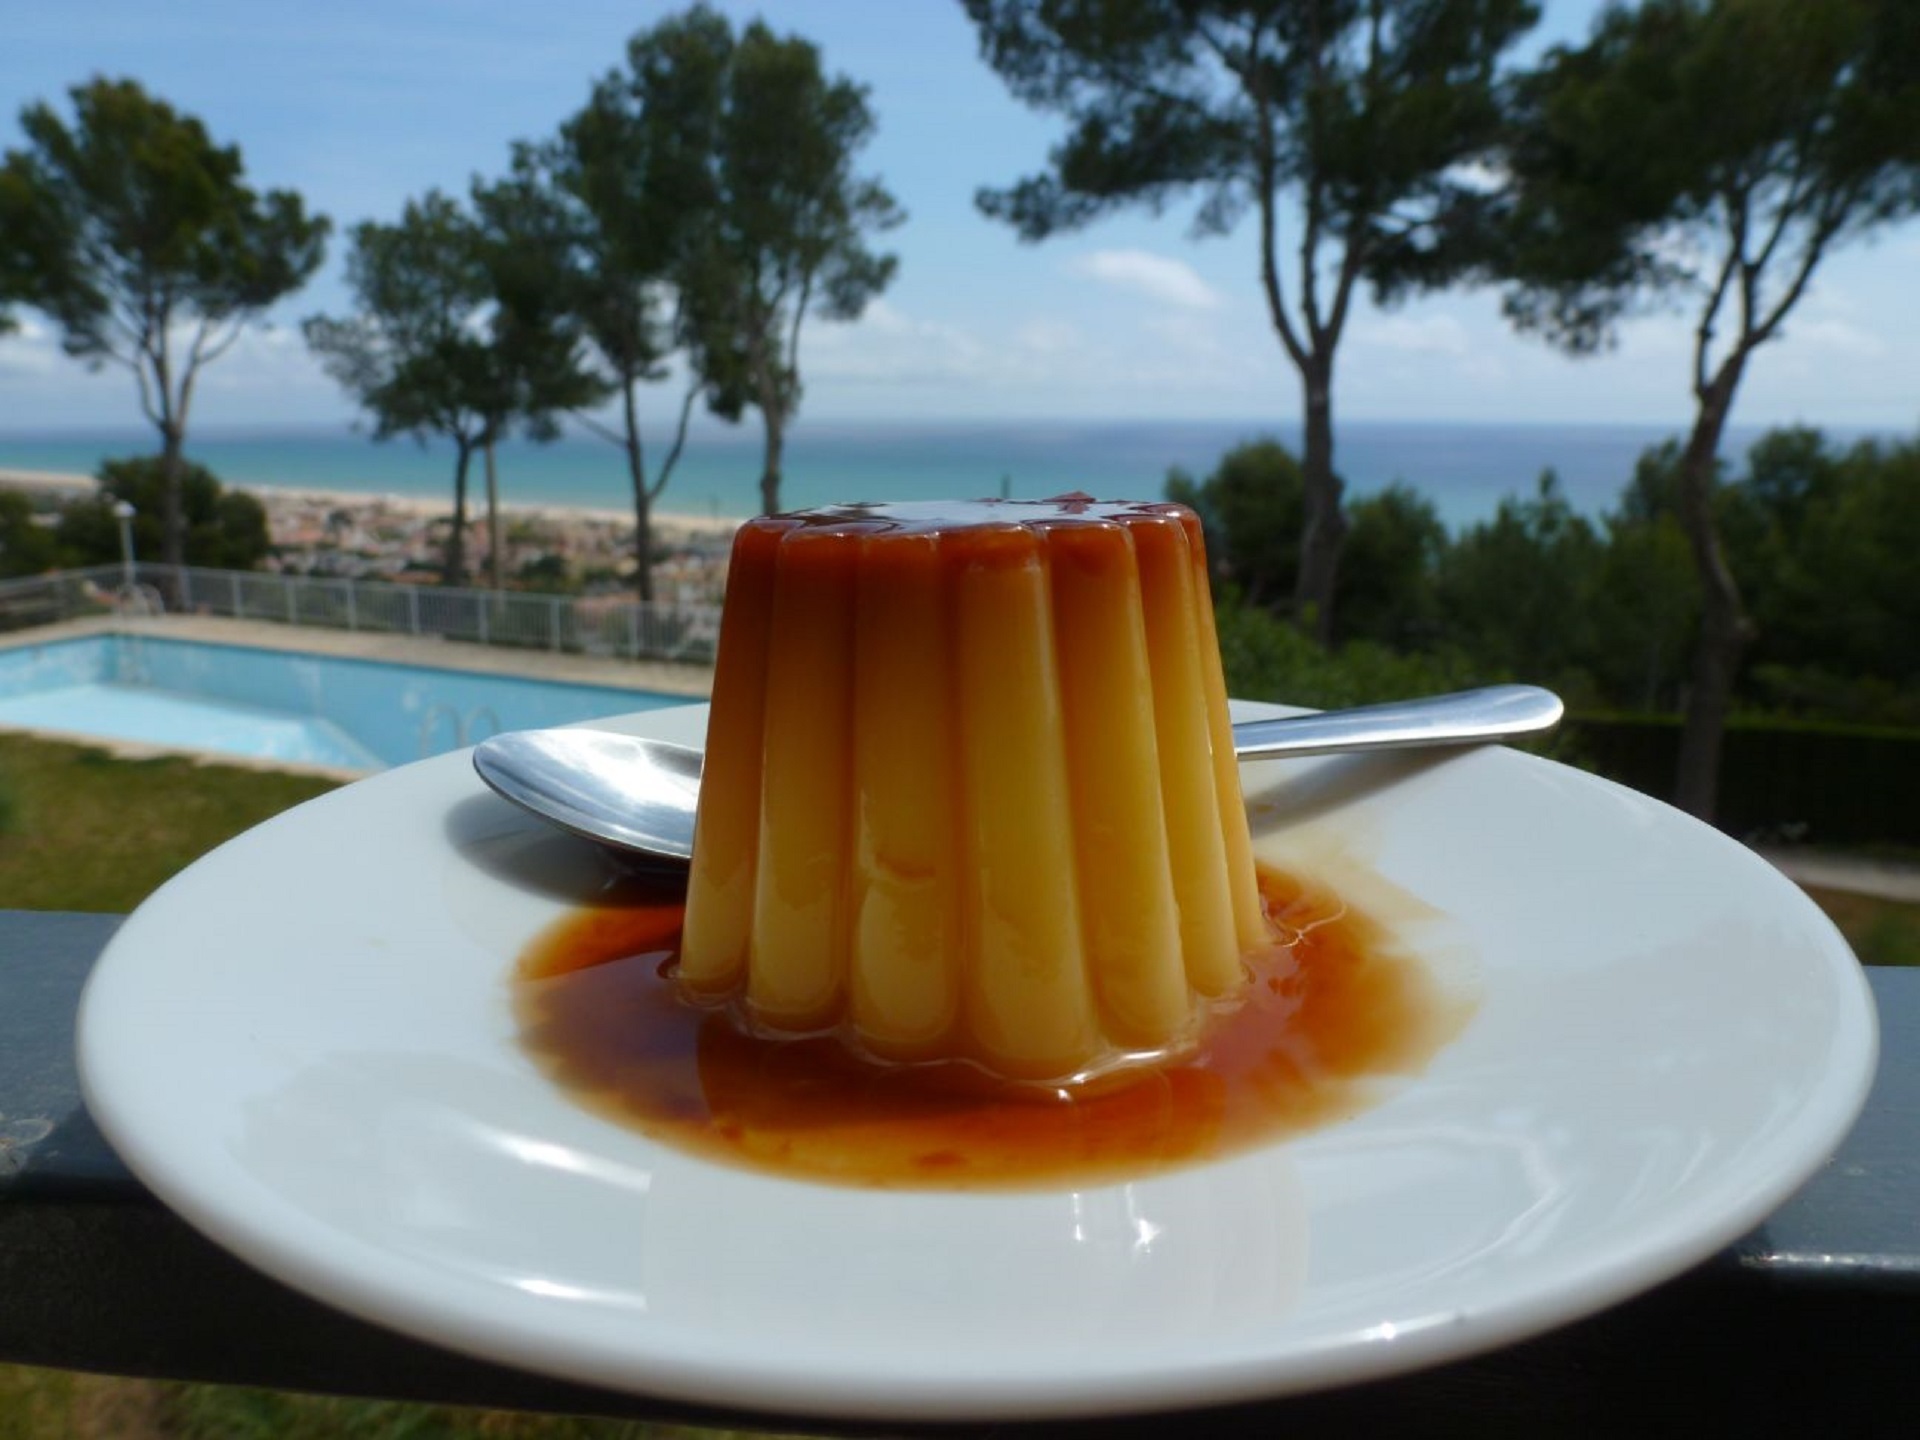
sweet, restaurant, dish, meal, food, produce, plate, breakfast, dessert, cuisine, sauce, caramel, delicious, baked, custard, caramelized, flan